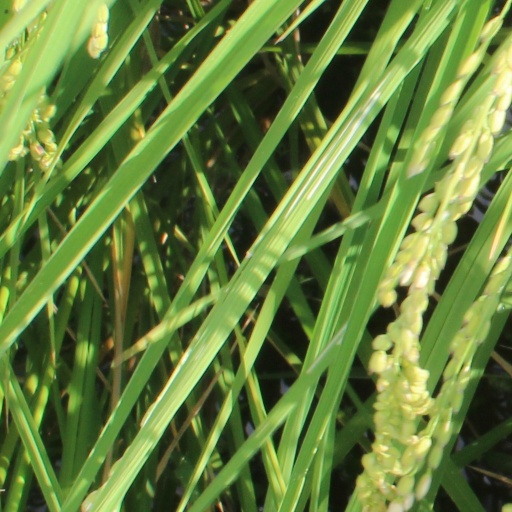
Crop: rice